Marlon Teixeira

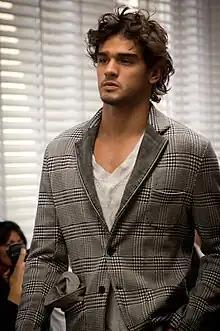
Teixeira in 2012

He started his career when his grandmother introduced him to Anderson Baumgartner, owner of Way Model Management and friend of the family.